Arch of Augustus, Rome

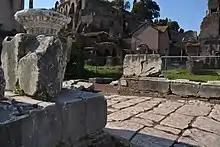
Ruins of the Arch of Augustus in the Roman Forum. Photo taken in 2014.

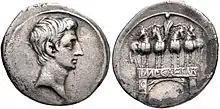
Denarius with one-bayed Augustan arch, probably struck in Rome in ca. 30-29 BC.

Cassius Dio reports that after the Battle of Actium the Senate granted Augustus a triumph and an arch in an unspecified spot in the Forum. No contemporary description of the structure remains, although it is possible that the Actian Arch is represented on a coin minted in ca. 30–29 BC. However, the arch depicted on the coin could also refer to another instance in which Augustus was granted a triumphal arch after the victory over Sextus Pompey in 36 BC.